2nd Middlesex Artillery Volunteers

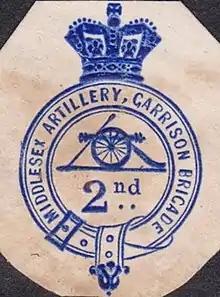
Letterhead and crest of the 2nd Middlesex Artillery Volunteers, c1895

The 2nd Middlesex Artillery was a Volunteer unit of Britain's Royal Artillery. First raised in the Victorian era among Customs officers in the Port of London, it later became the 3rd London Brigade, Royal Field Artillery in the Territorial Force and saw action on the Western Front during World War I.